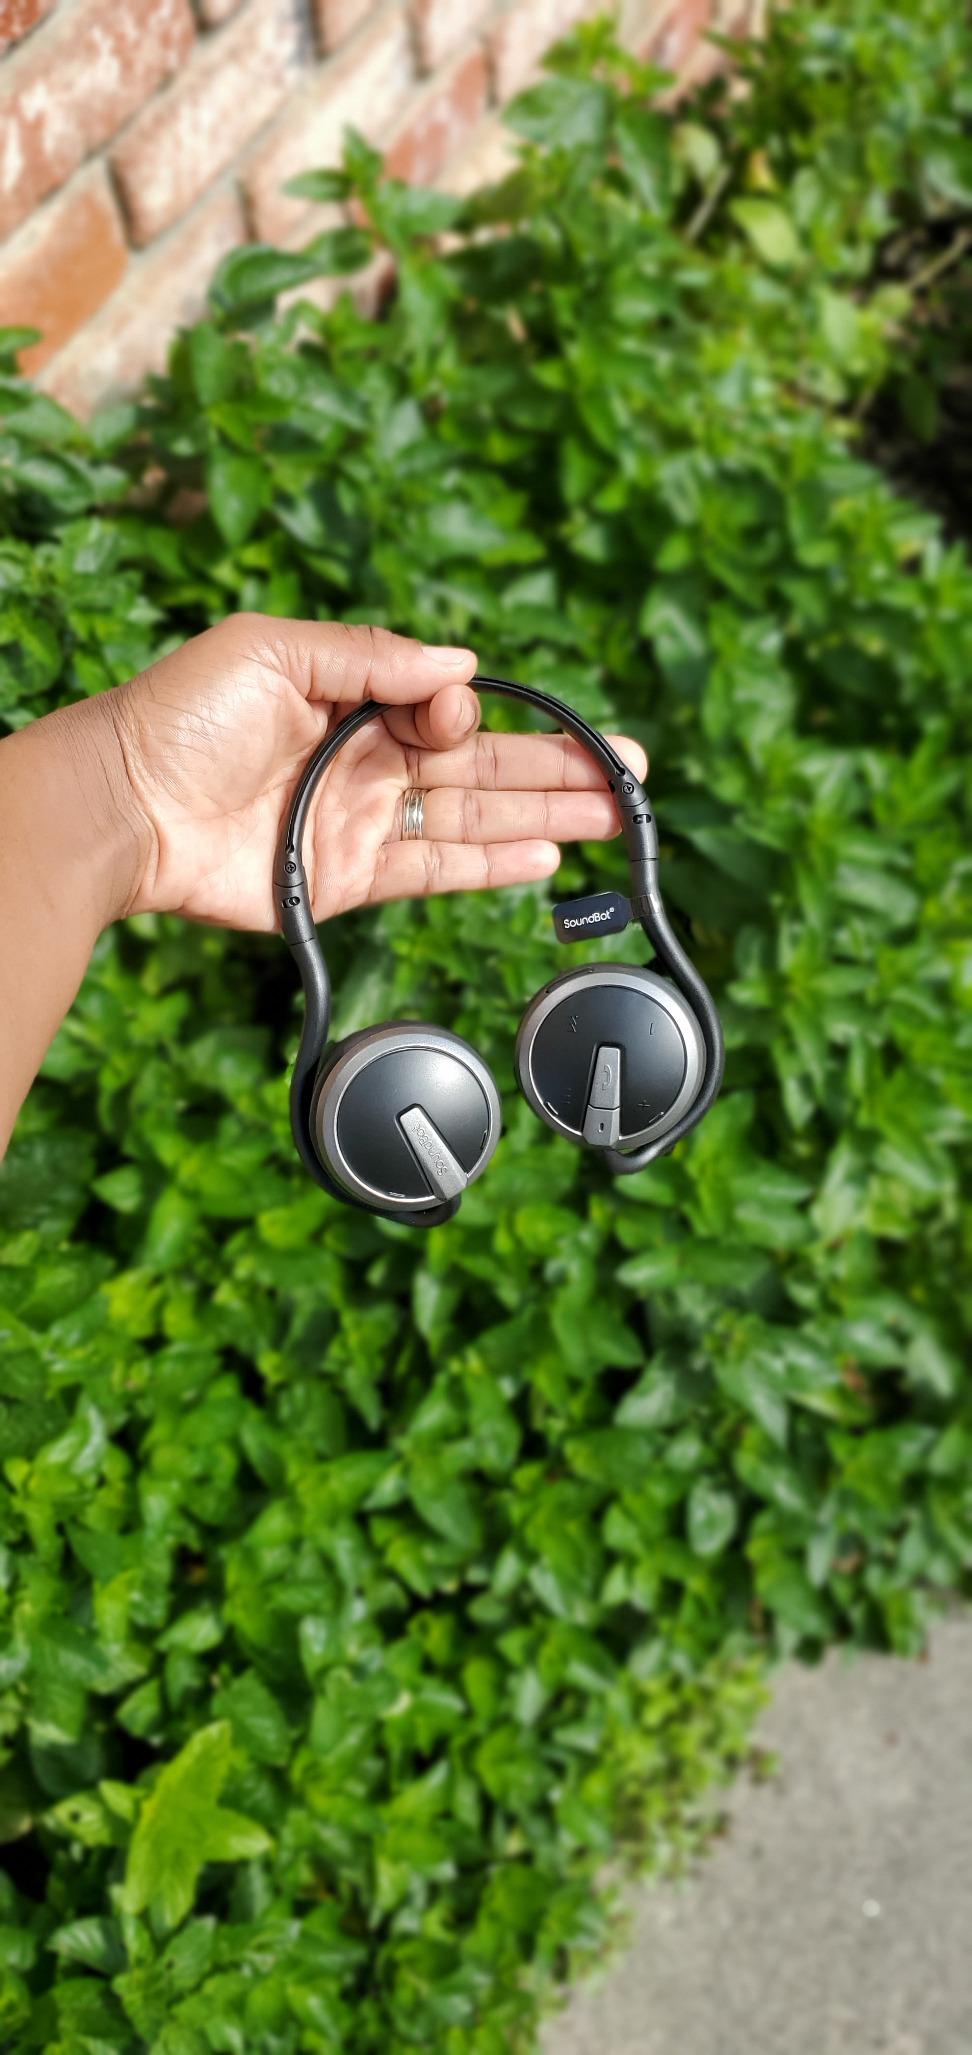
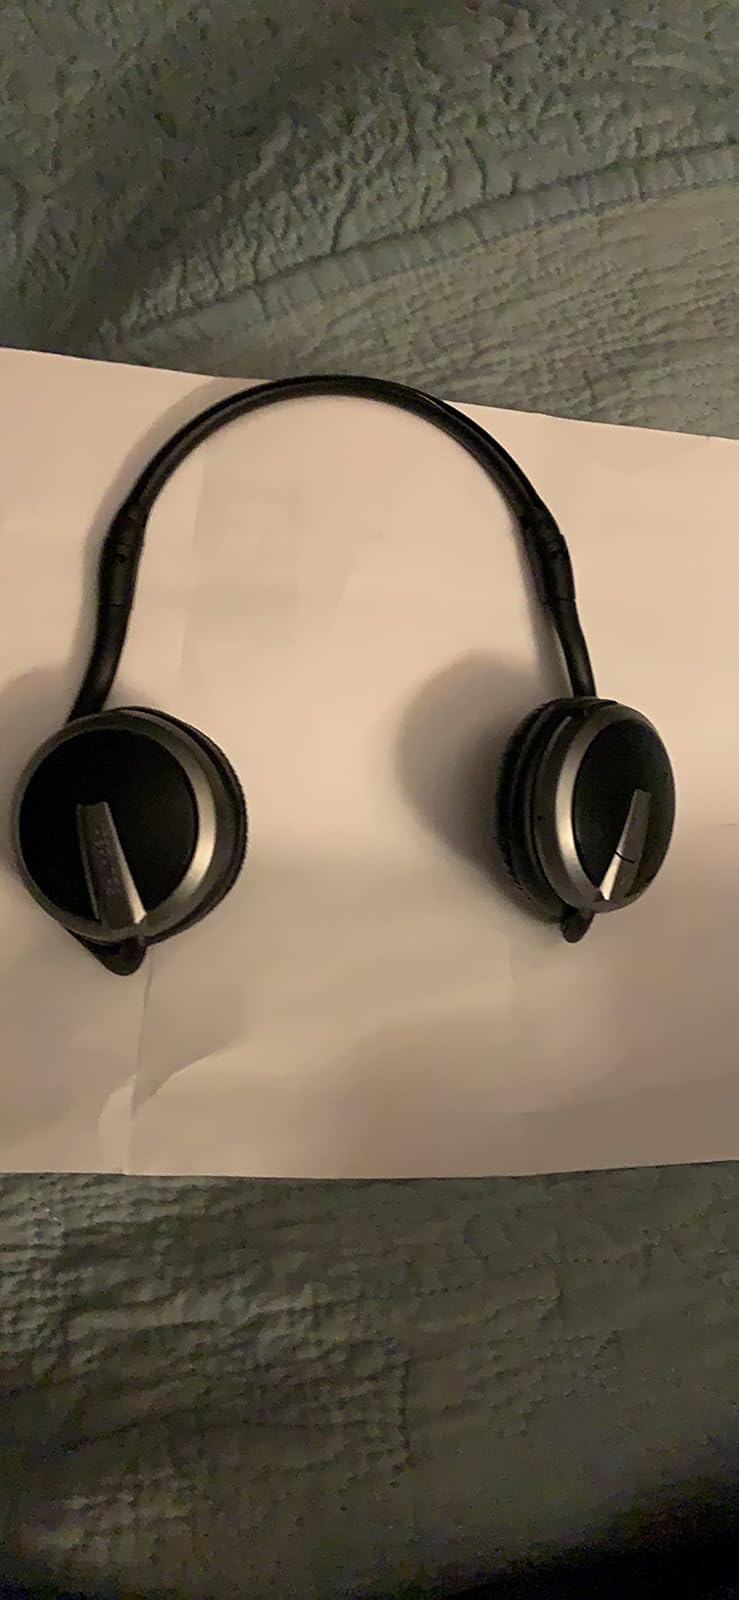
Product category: headphones
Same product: yes